National Child Labor Committee

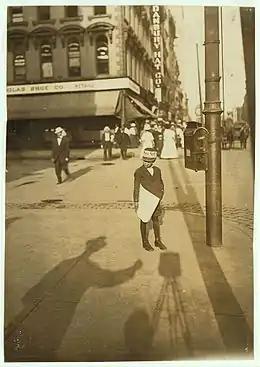
Lewis Hine's shadow appears in his portrait of newsboy John Howell, working the street corner in Indianapolis in 1908.

In 1908 the National Child Labor Committee hired Lewis Hine, a teacher and professional photographer trained in sociology, who advocated photography as an educational medium, to document child labor in American industry. Over the next ten years Hine would publish thousands of photographs designed to pull at the nation's heartstrings.